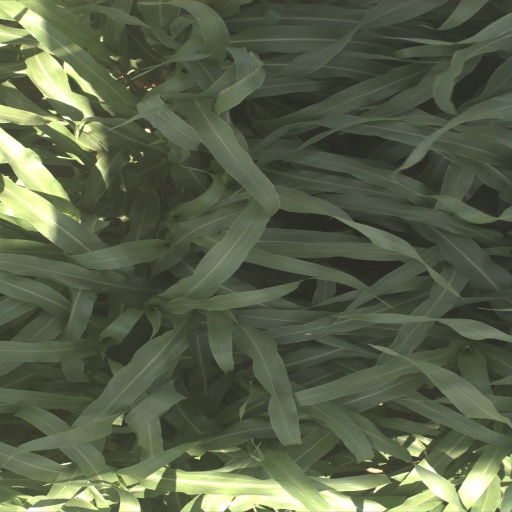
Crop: sorghum